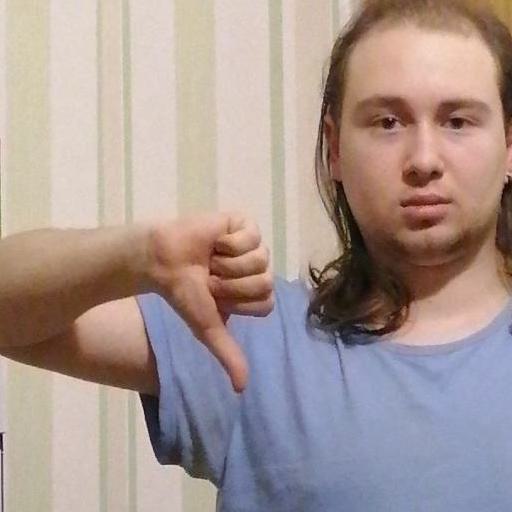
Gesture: dislike